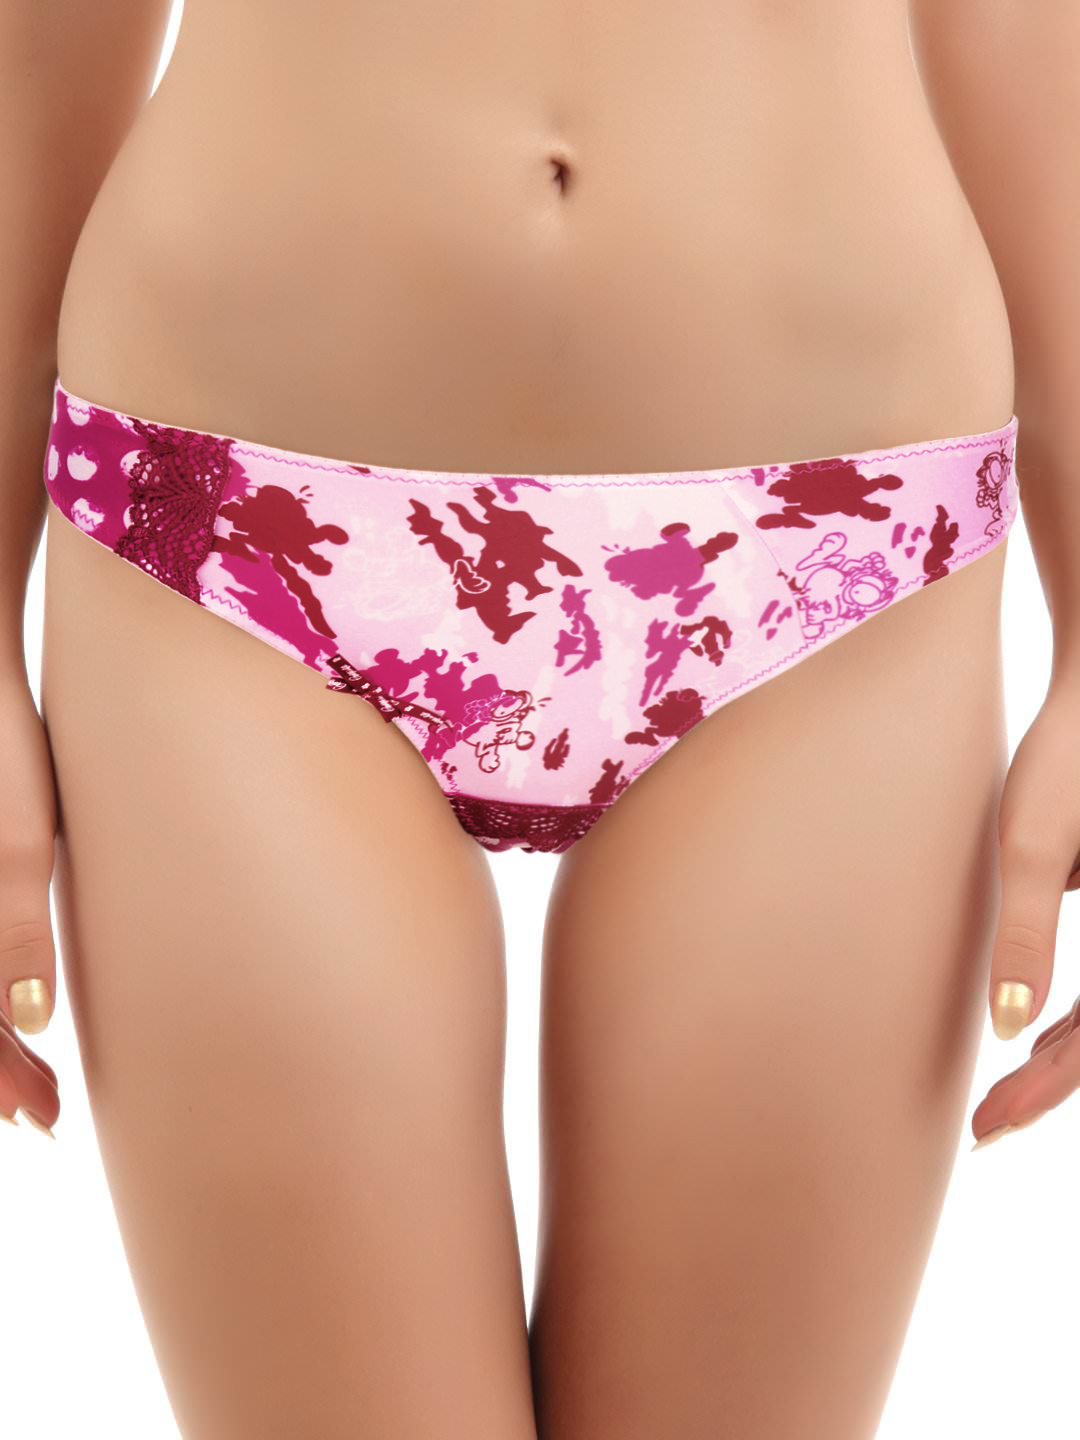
Garfield Women Pink String Briefs
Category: Apparel / Innerwear / Briefs
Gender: Women
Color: Pink
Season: Summer 2017
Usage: Casual